Derwood, Maryland

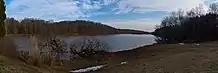
Lake Needwood

In 1965, the man-made Lake Needwood was created by impounding Rock Creek.